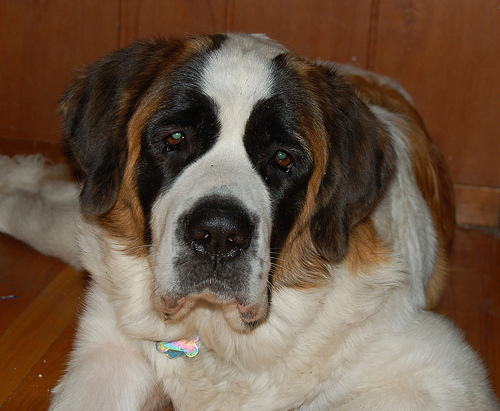
Animal: dog
Breed: saint_bernard